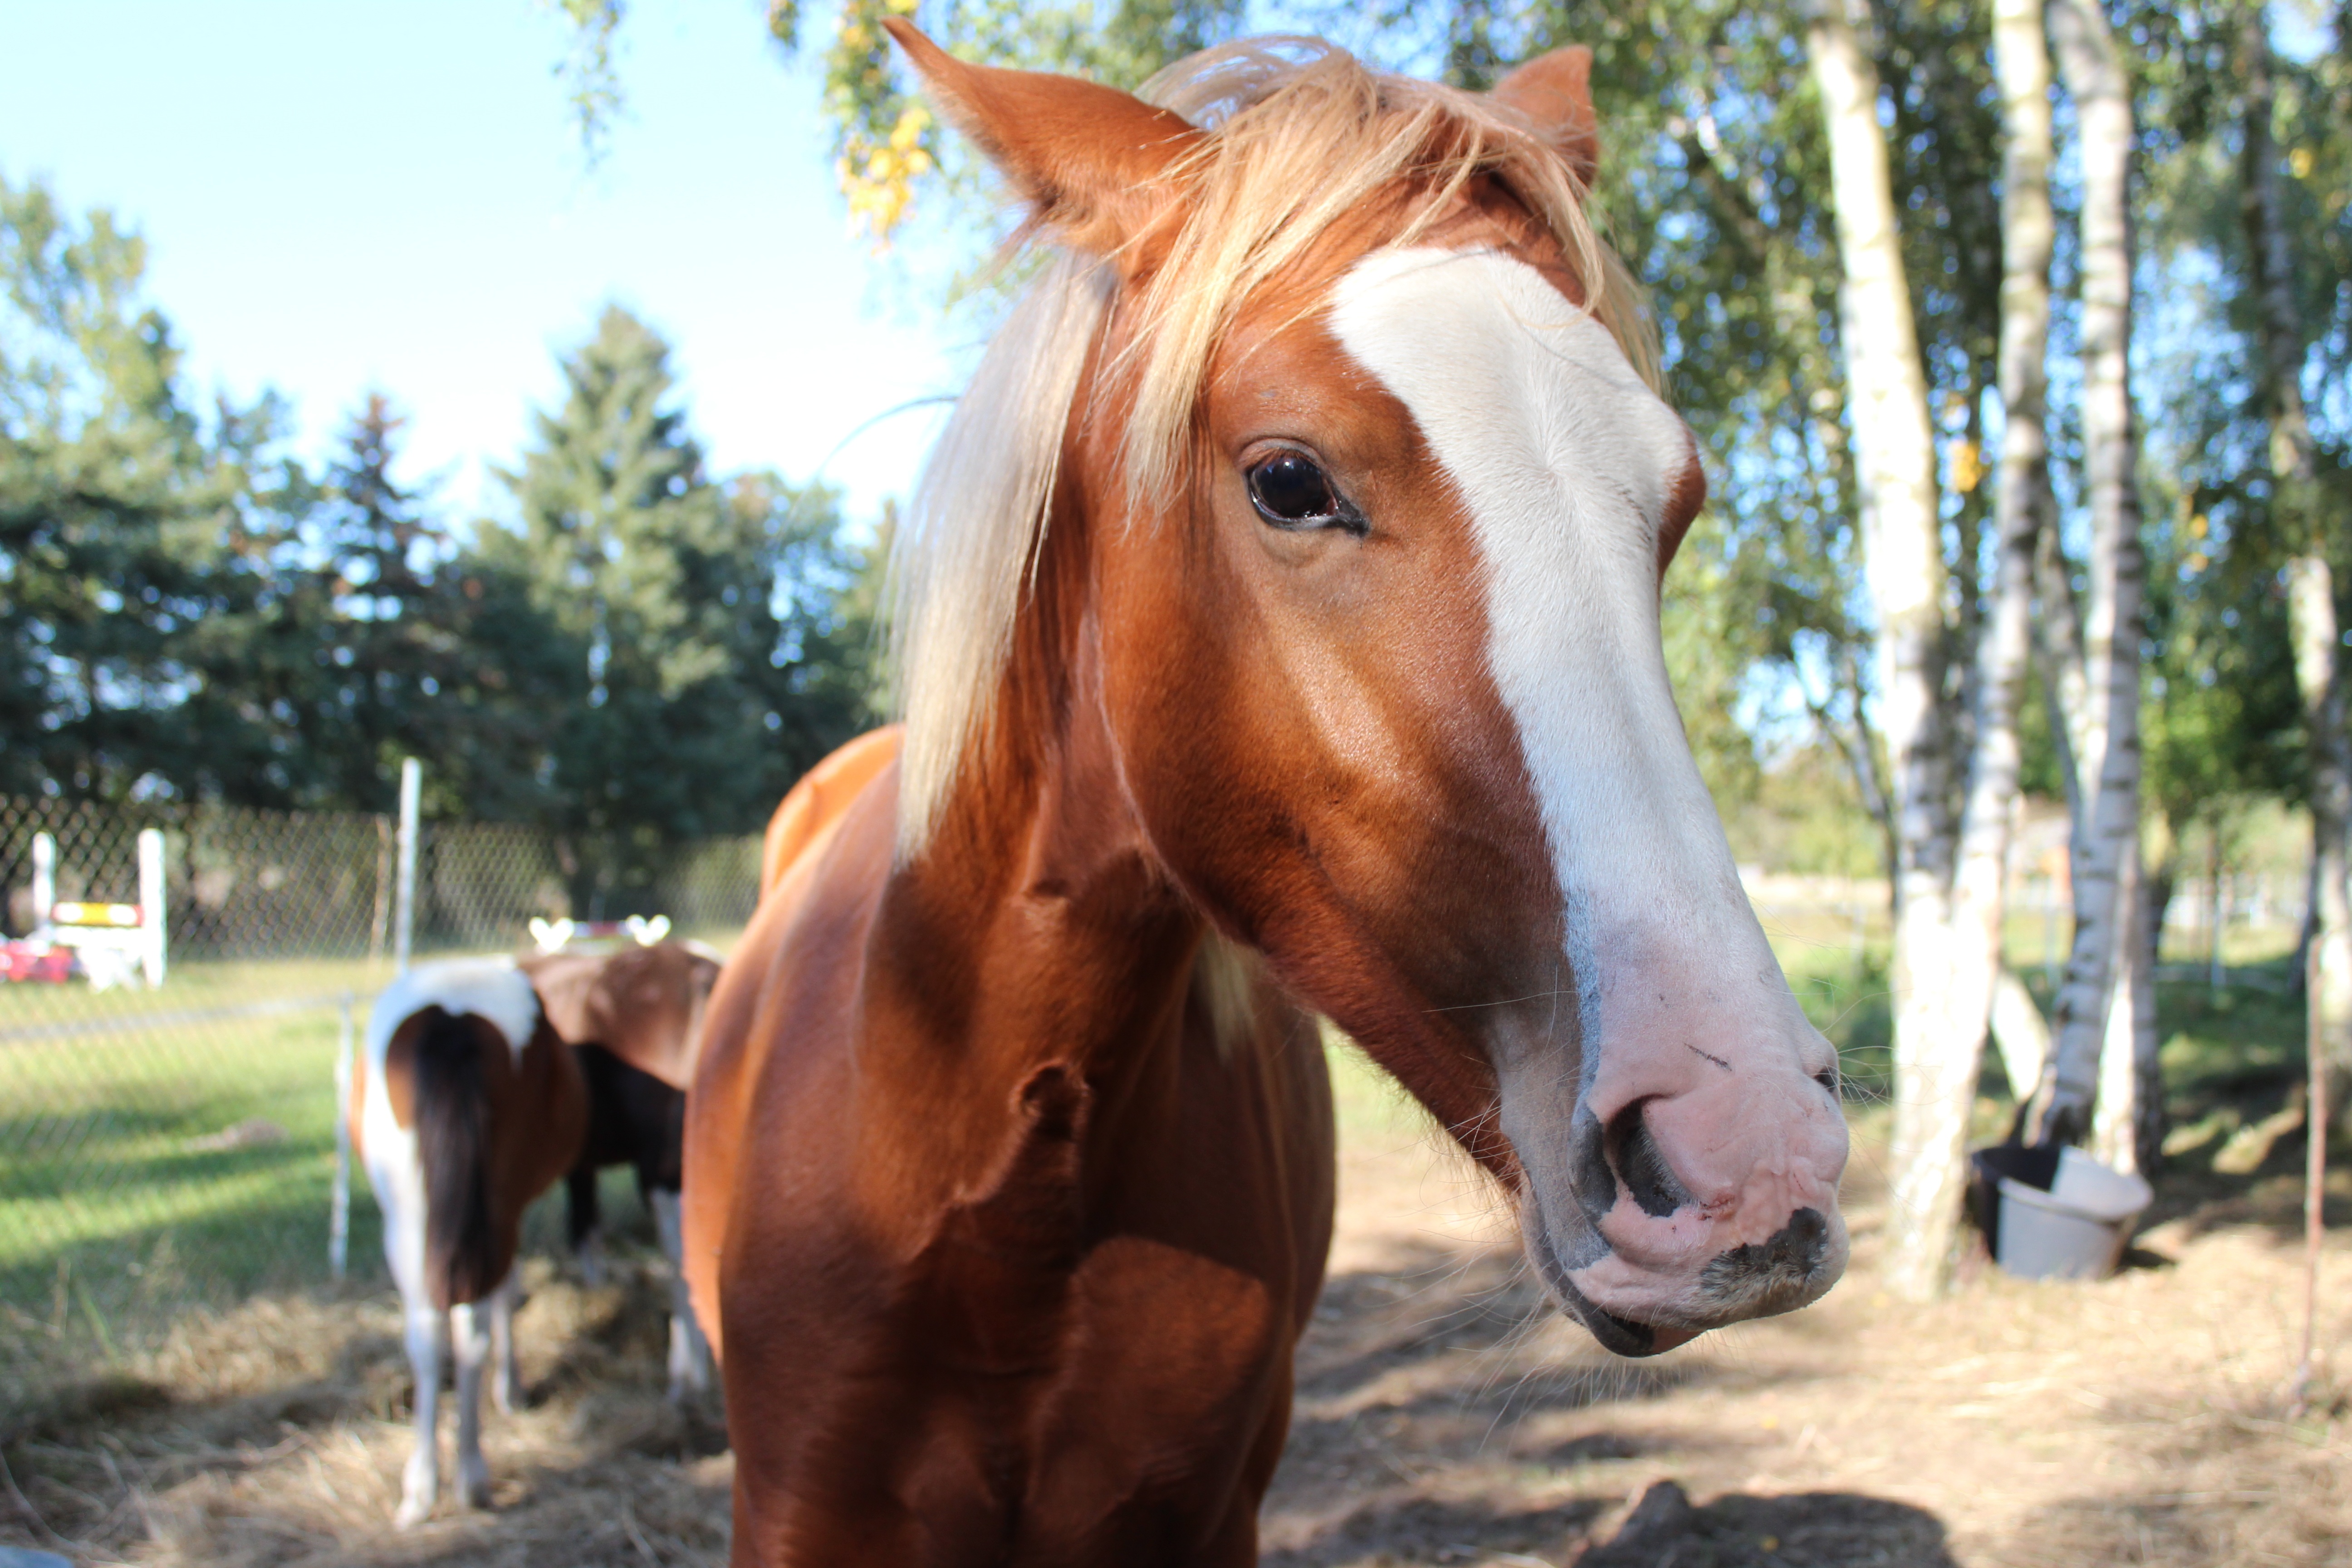
animal, pasture, horse, brown, mammal, stallion, mane, pony, blaze, vertebrate, mare, foal, german reitponny, horse like mammal, mustang horse